Typhoon Imbudo

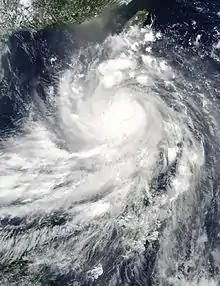
Typhoon Imbudo over the Philippines on July 22

Typhoon Imbudo was the strongest typhoon to strike Luzon since Typhoon Zeb five years prior, and was the fifth storm in eight weeks to affect the country. The typhoon left widespread areas flooded for several days. Cagayan Valley was largely isolated after a bridge was damaged in Ilocos Norte. Damage was heavy in the region, totaling P2.2 billion (PHP, $40 million USD), and over 80,000 people were displaced by the storm. Damage was heaviest in Isabela, where damage was estimated at P1.9 billion (PHP, US$35 million), mostly to crops and killed livestock. There, winds and rain knocked down trees and caused a province-wide power outage. Most trees less than three years old fell during the high winds. In Isabela province, the banana crop was almost entirely destroyed, and most of the corn and rice crops were heavily damaged. The high damage caused the gross regional product, or overall economy of the Cagayan Valley, to decrease by 0.3% than what would have happened without the typhoon.